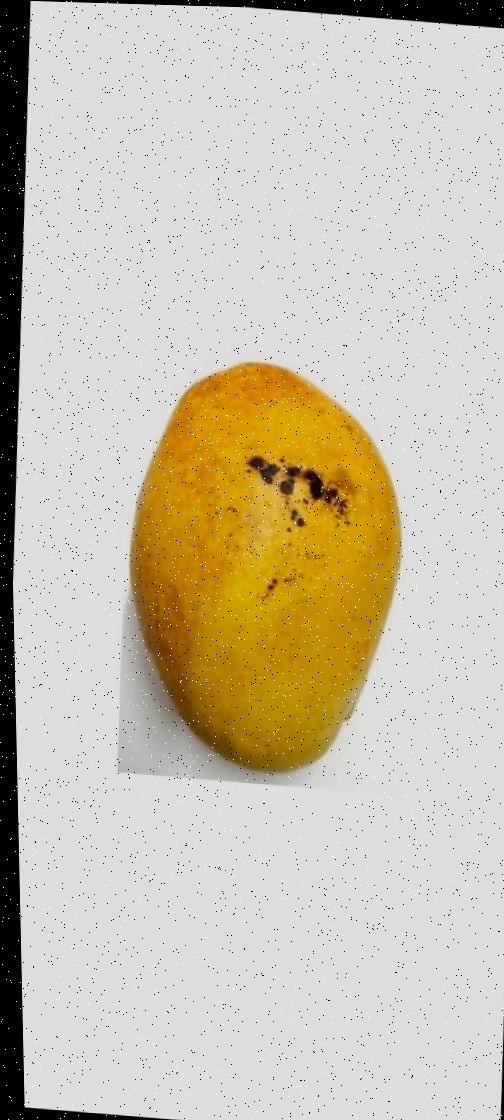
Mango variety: Bari-11